Al-Zamakhshari

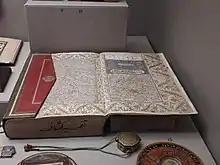
Quran annotated by Zamakhshari dating to 1346 or 1347

"Al-Kashshaf" (a.k.a. 'The Revealer; Quran Interpretation’) was written in the 12th century. It is the best known work of Al-Zamakhshari. Indeed, many linguists throughout history have attributed Al-Zamakhshari's fame to this book. The name of this book (Al-Kashshaf) is derived from the verb kashaf ‘to uncover’. Thus, this book attempts to uncover the syntactic and semantic ambiguities of Quranic expressions. In the text, Al-Zamakhshari explained his motivation, impetus and goals for constructing it. In fact, he once admitted that he was hesitant to write this book, as he thought he might not have the skills needed to interpret the Quran appropriately. He said that whenever he was teaching his students and mentioning a Quranic verse, his students seemed to learn new meanings they have never come across before. As he continued to do that, students were more interested in Quranic interpretation than in other subject matters. So, when he told them he would write a book about all those meanings, they could not wait and encouraged him.